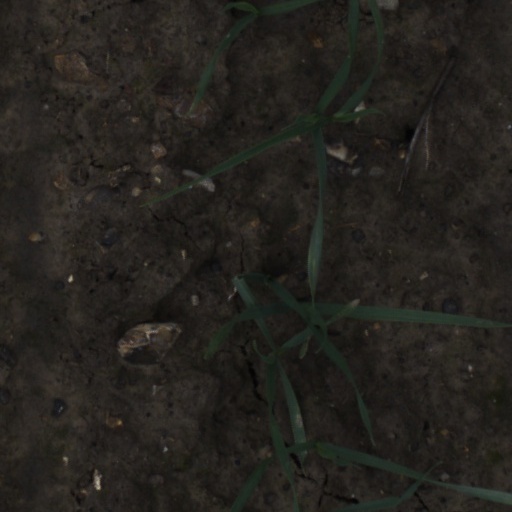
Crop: wheat